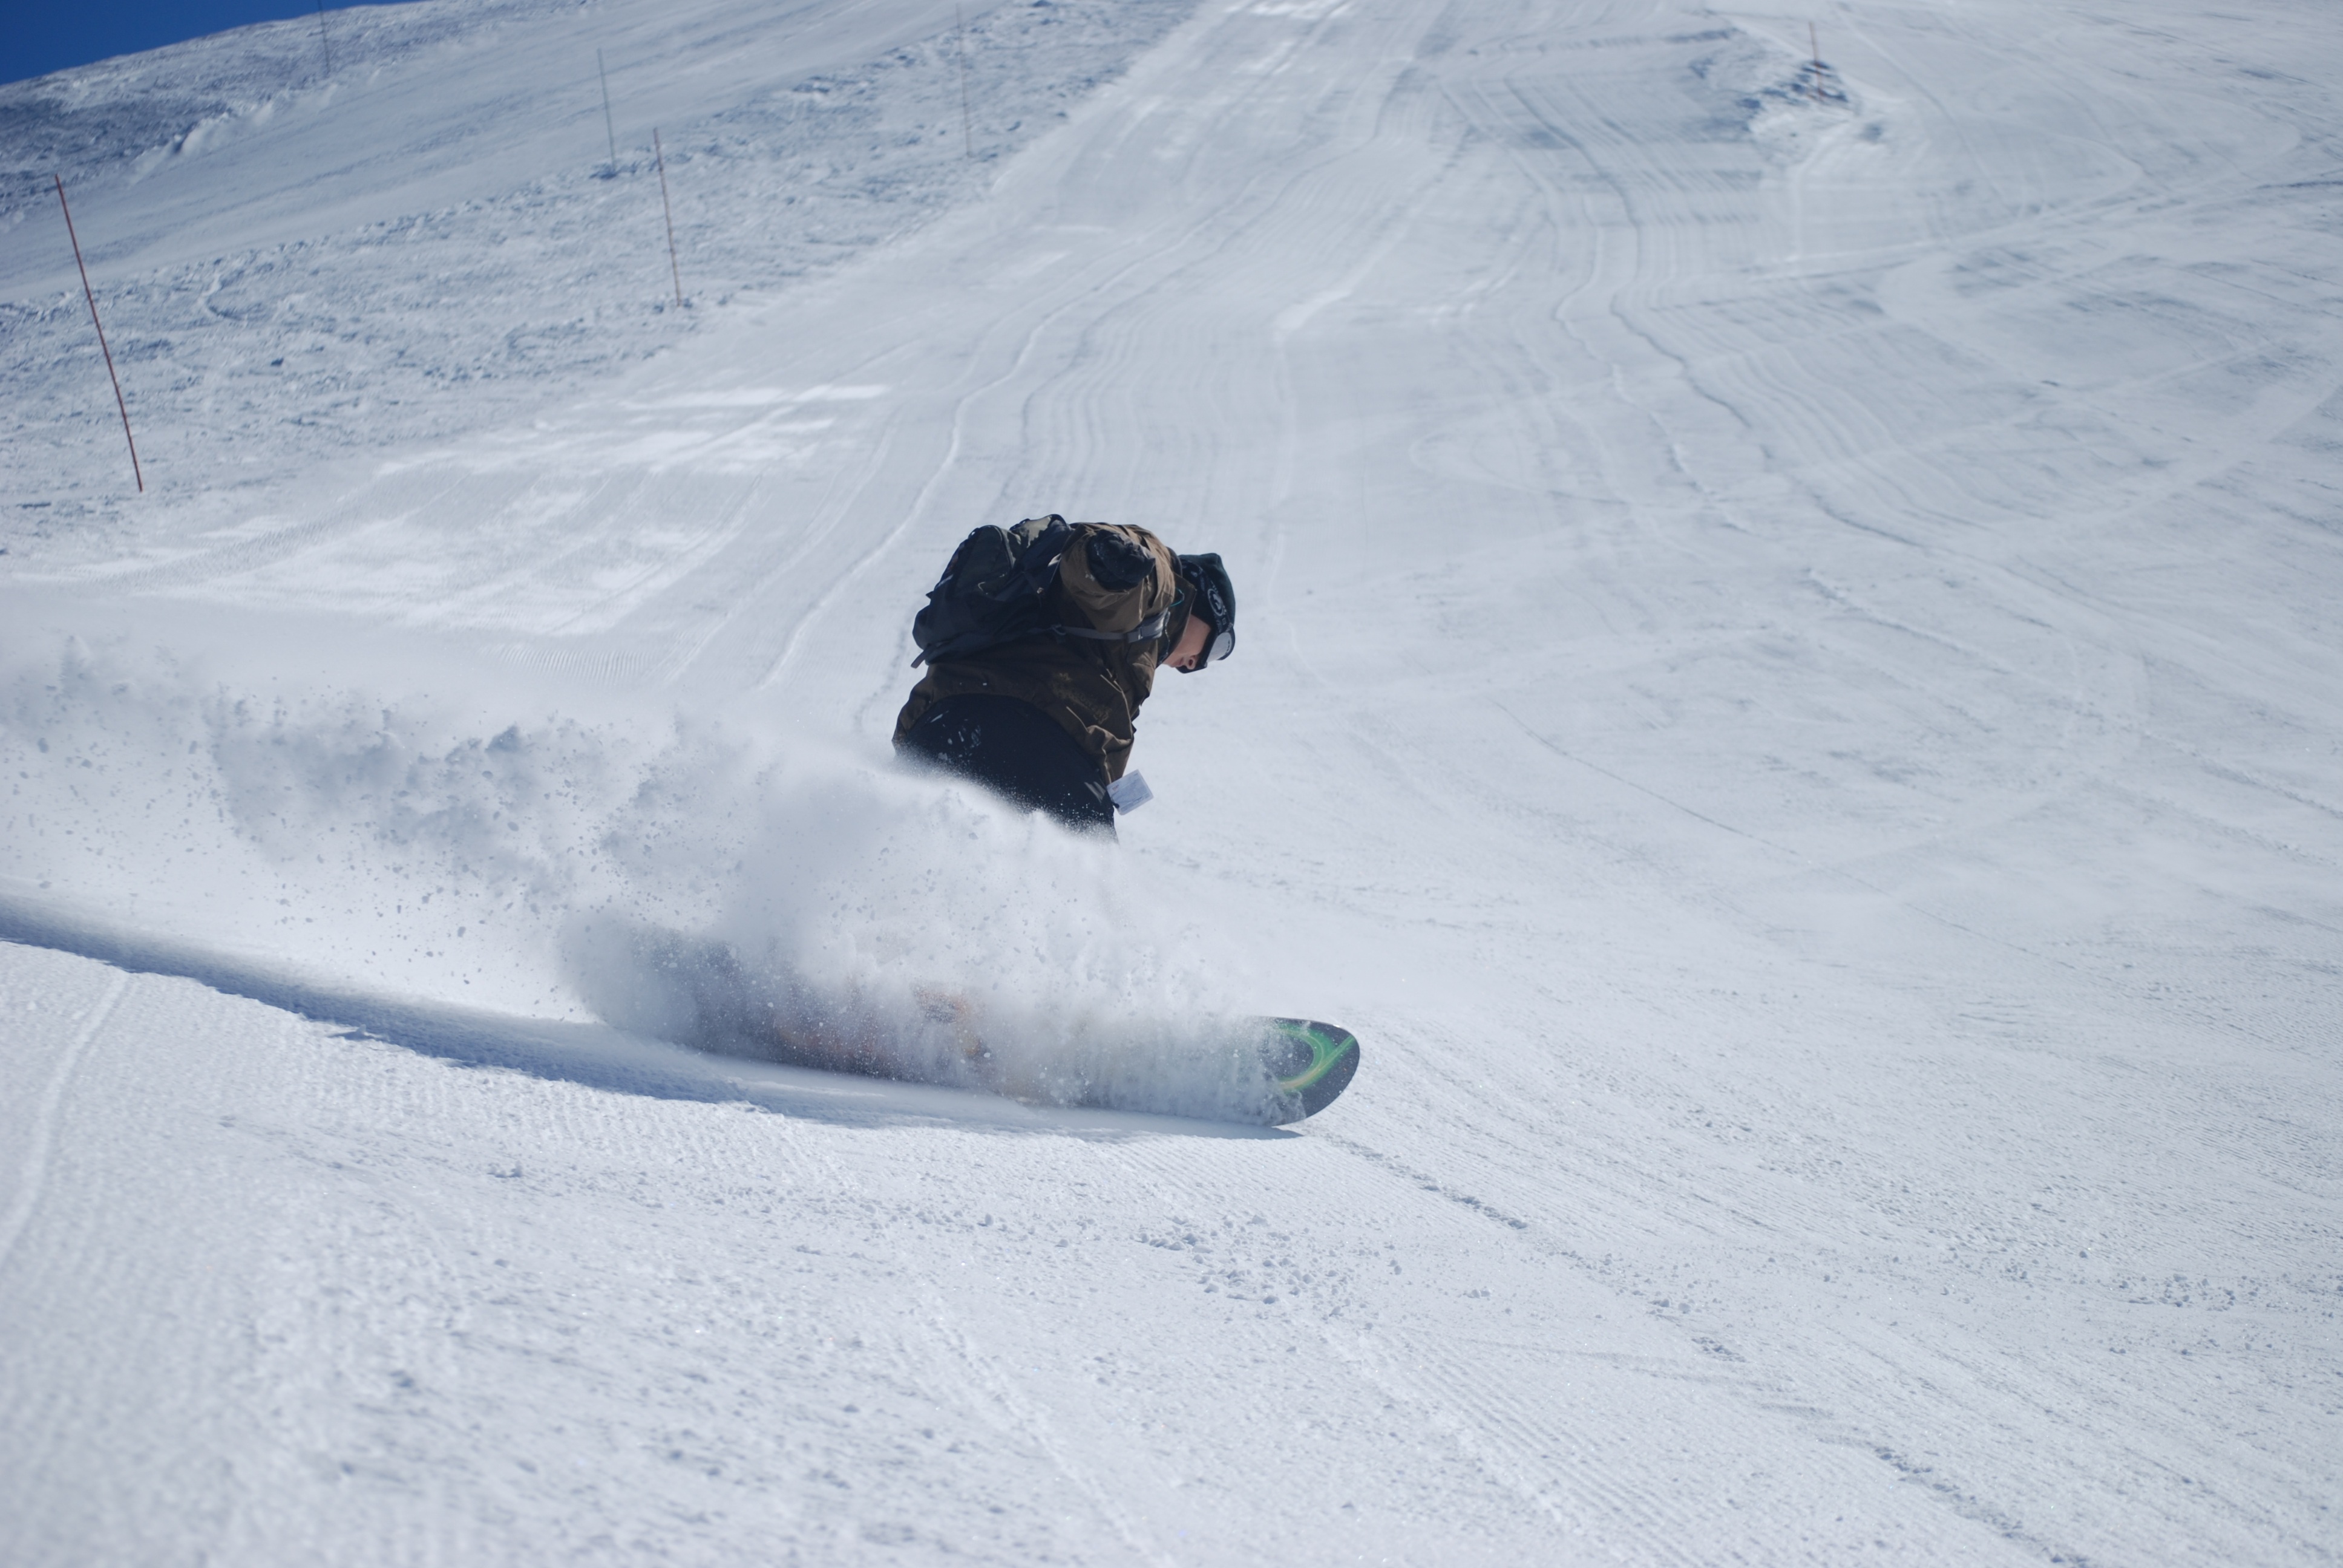
outdoor, mountain, snow, cold, winter, white, sport, weather, fresh, extreme, snowboard, powder, skiing, season, activity, winter sport, sports, snowboarding, blizzard, piste, freezing, ski touring, ski mountaineering, geological phenomenon, winter storm, telemark skiing